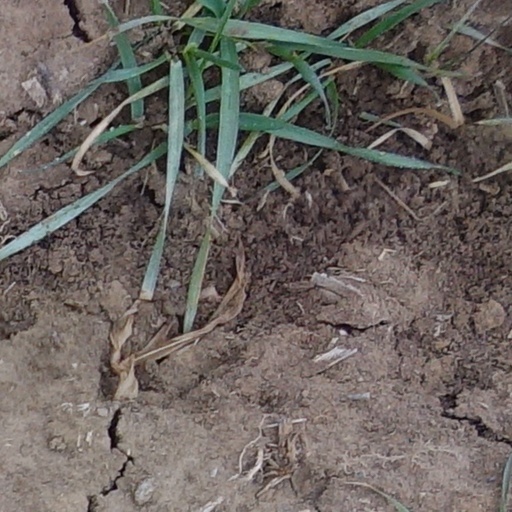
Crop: wheat